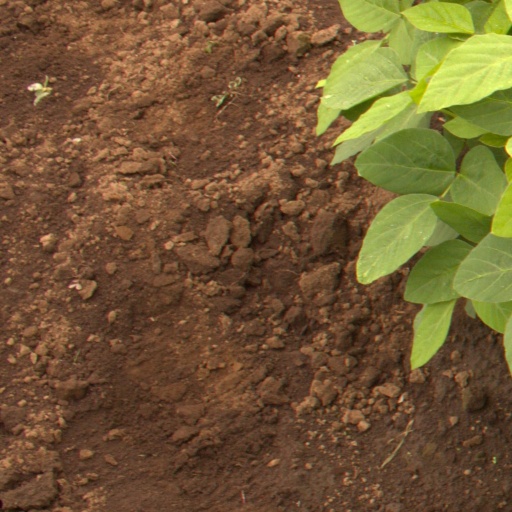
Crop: soybean